Templeton On The Green

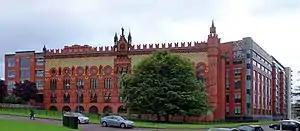
Templeton On The Green

The building was designed and built as a carpet factory for James Templeton and Son, for the manufacture of Templeton's patented spool Axminster carpets.